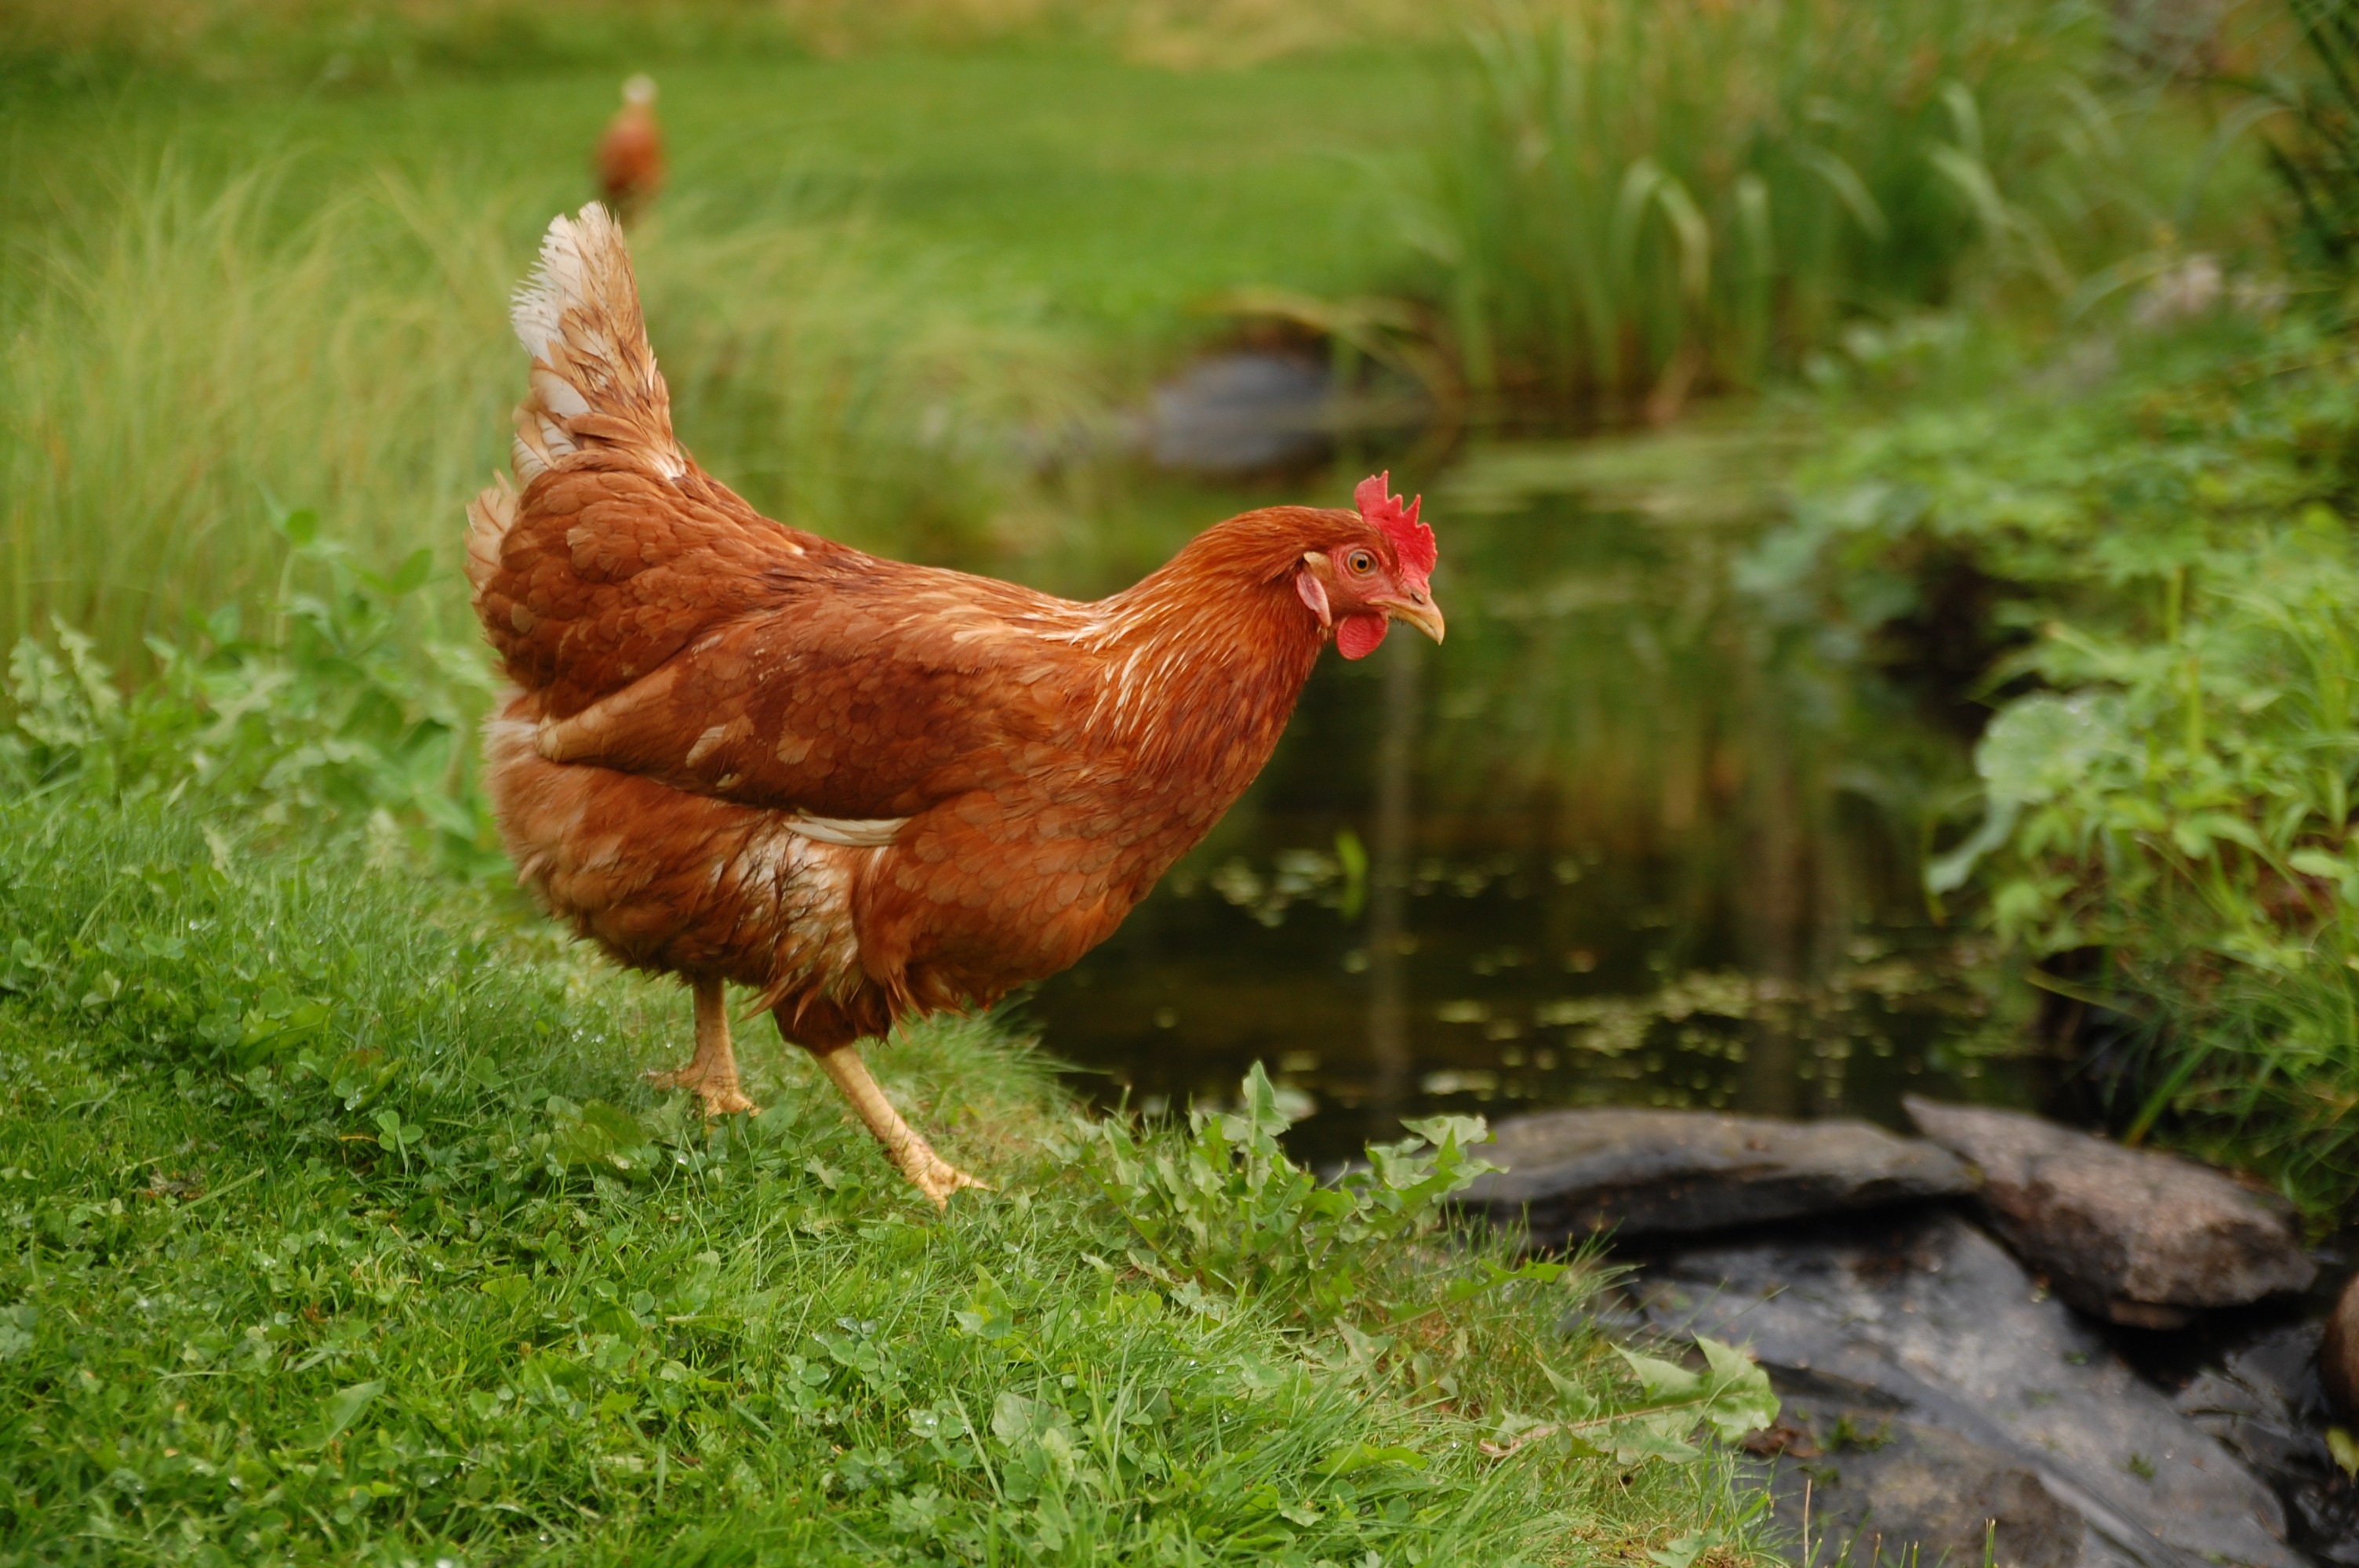
water, bird, summer, flow, beak, chicken, fowl, fauna, rooster, poultry, power, galliformes, vertebrate, phasianidae